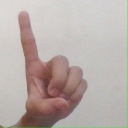
अक्षर: ड